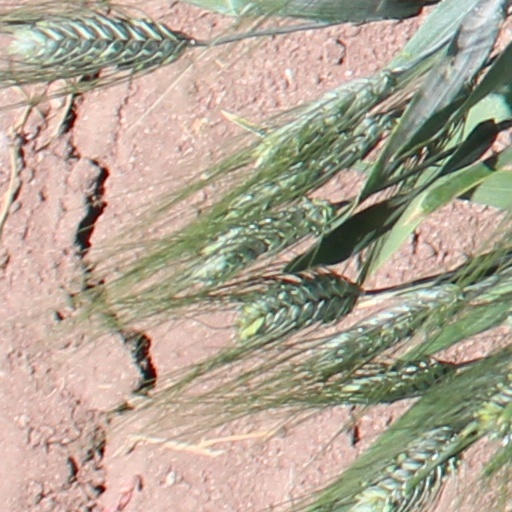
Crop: wheat